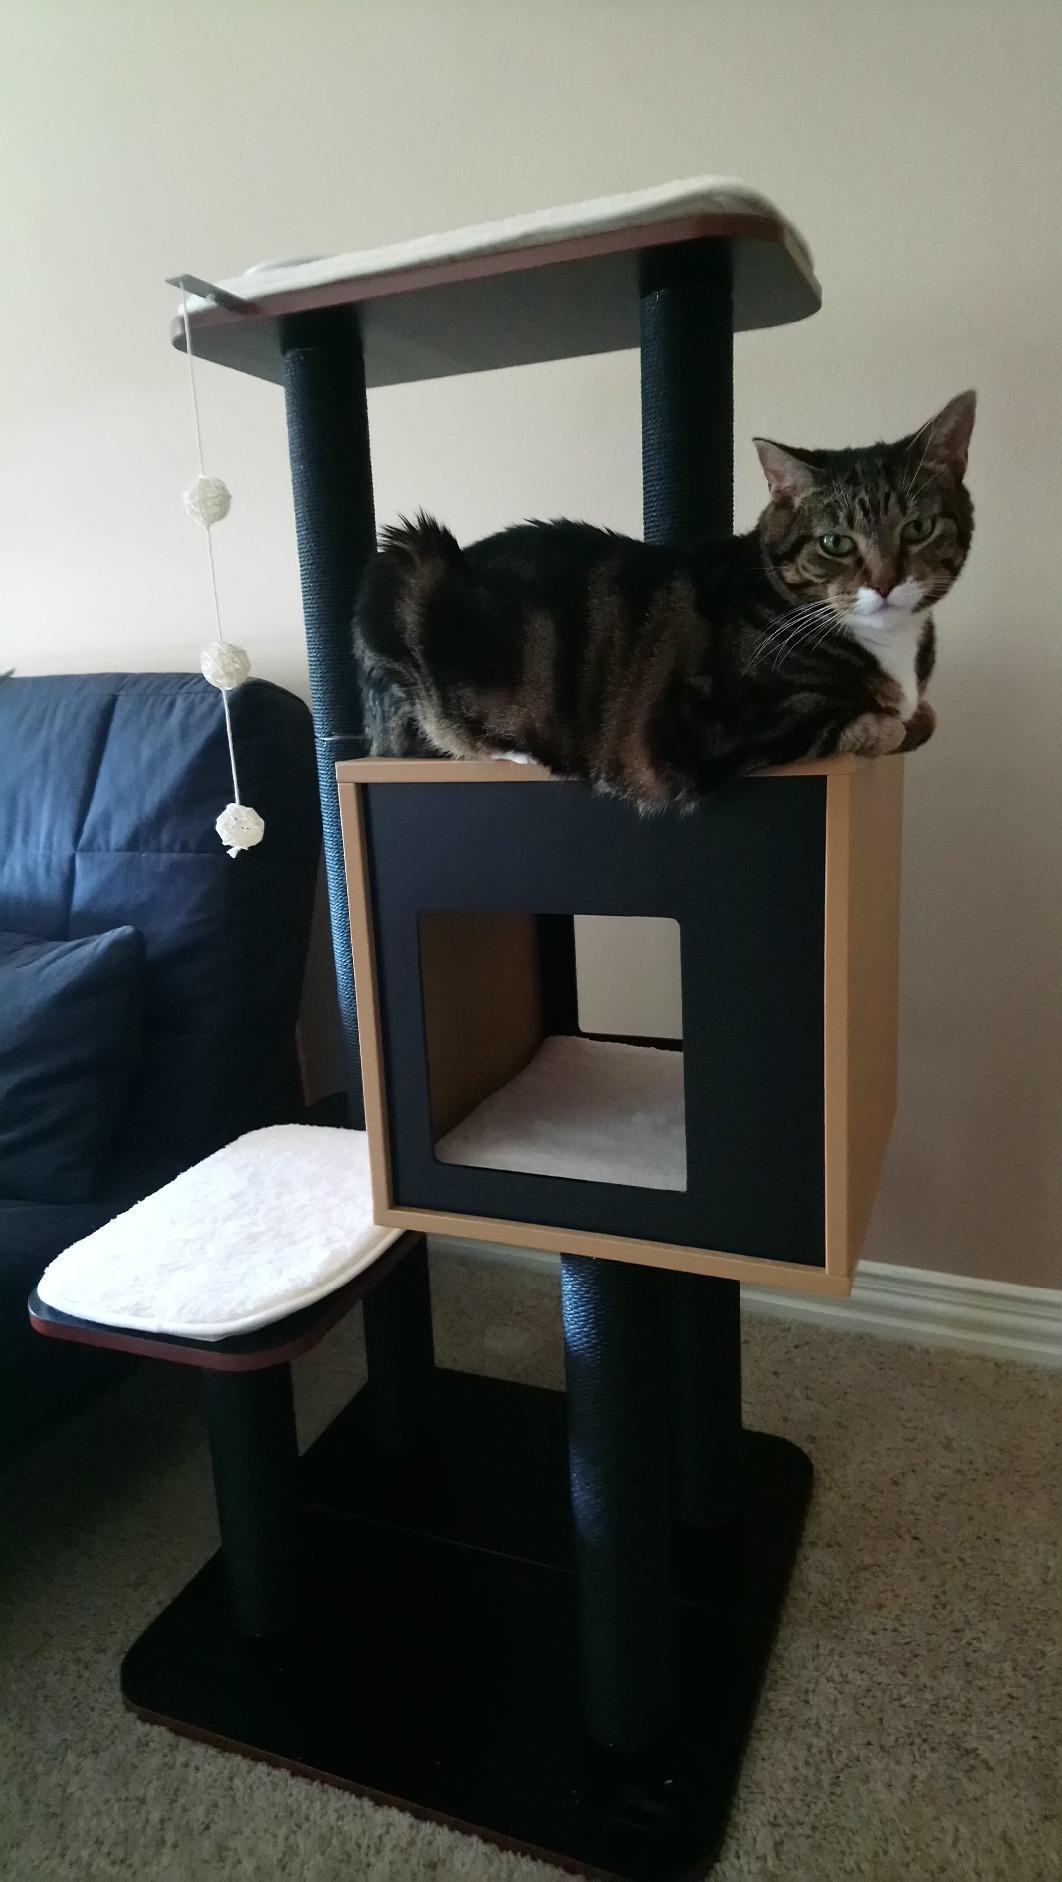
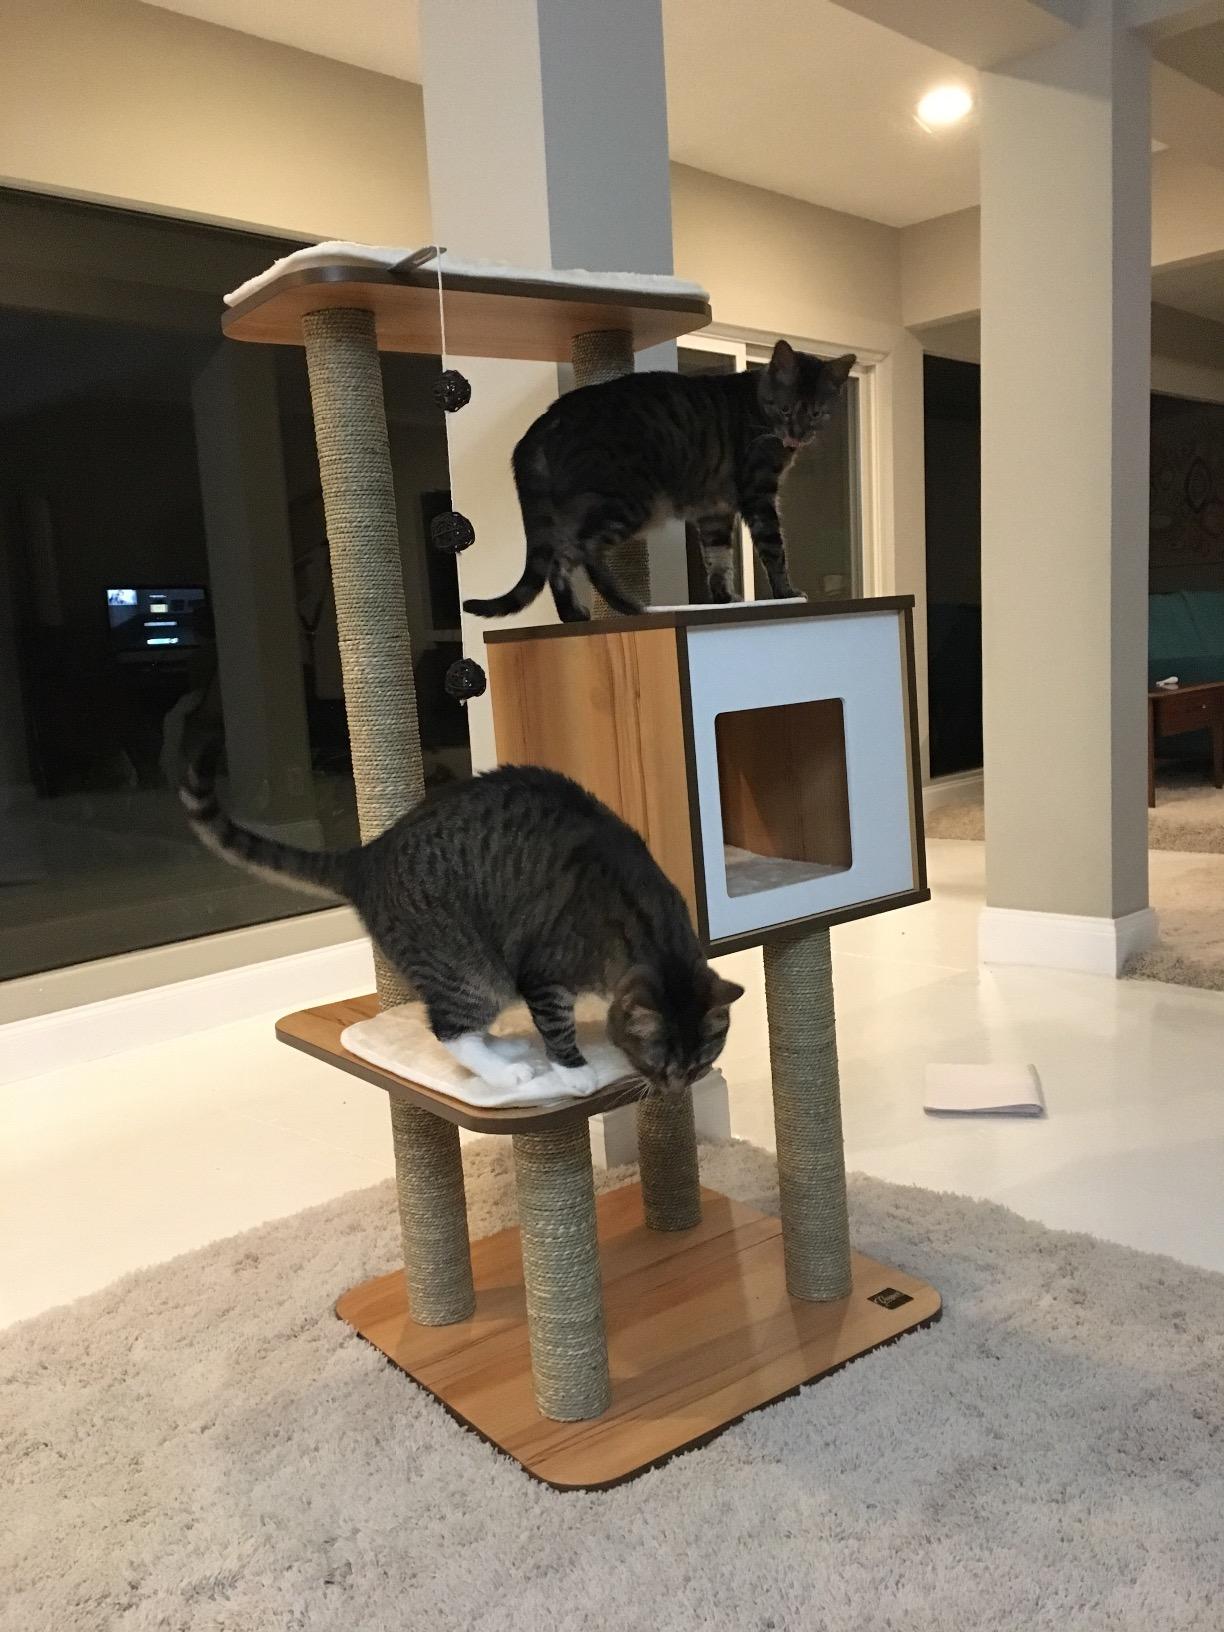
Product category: items_cat tree
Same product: no